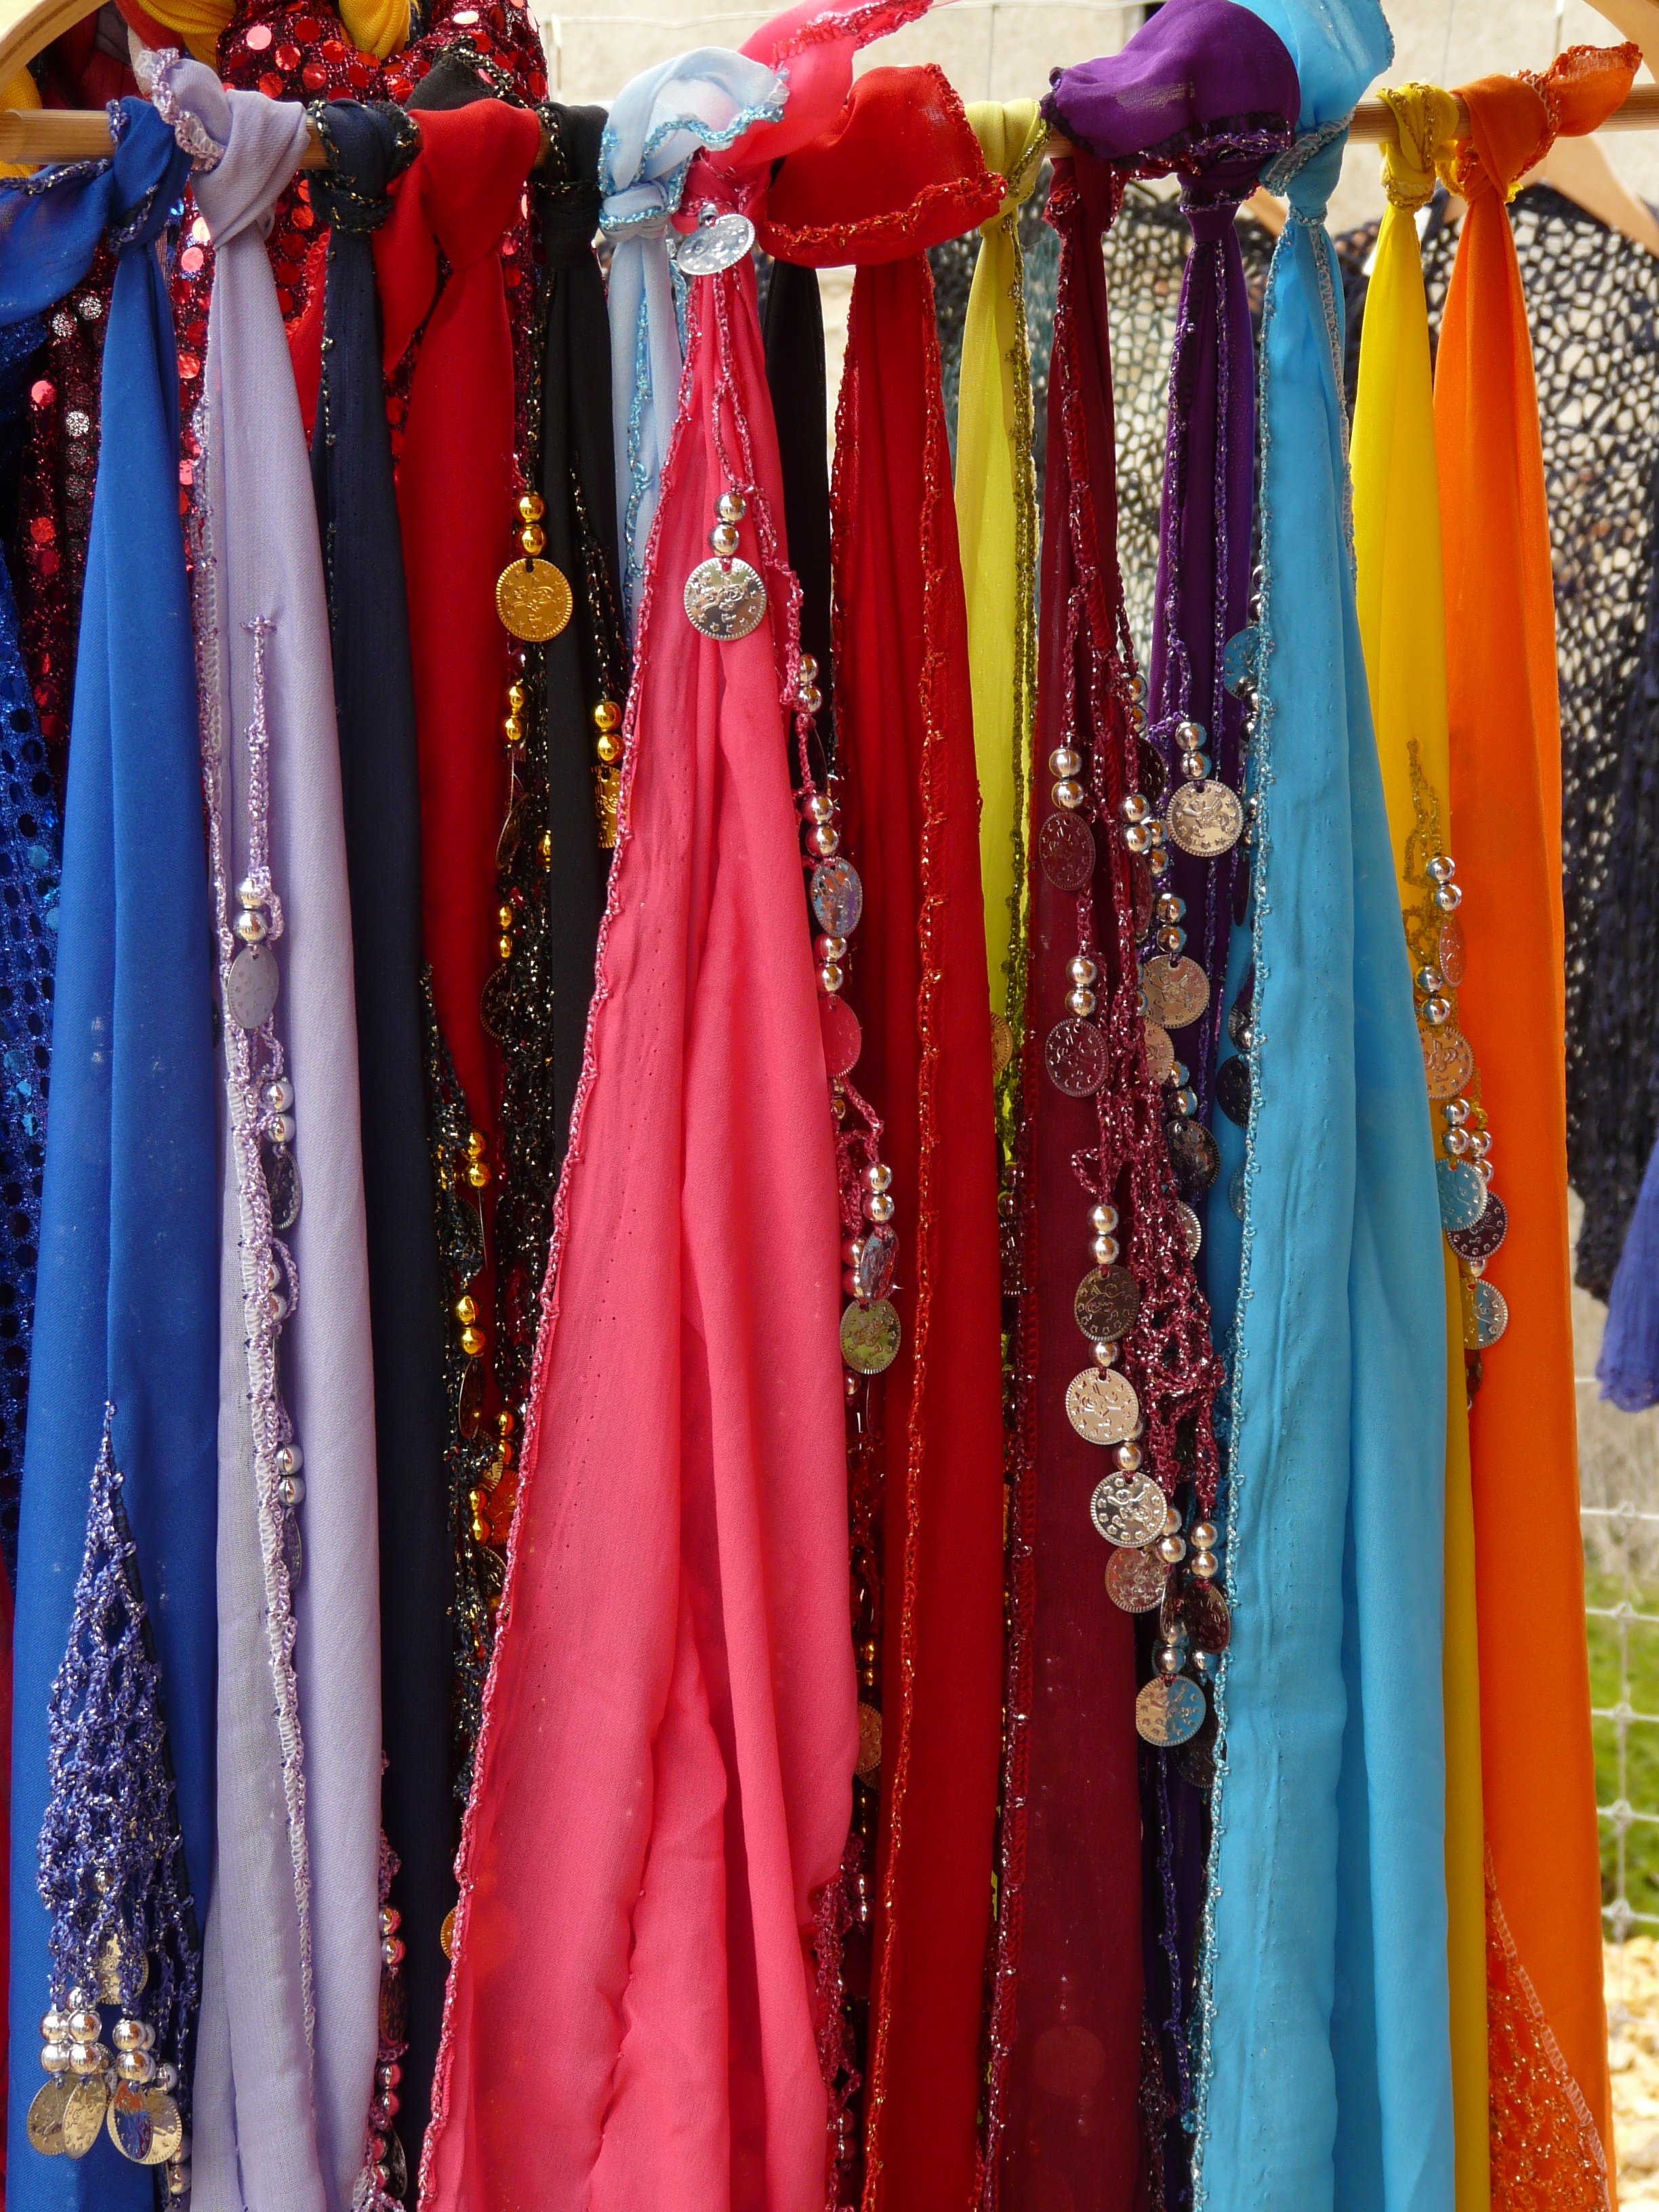
color, clothing, colorful, cloth, textile, dress, sari, towels, gown, formal wear, fashion design